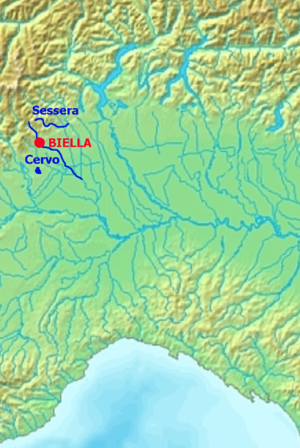
L'hydrographie de la province de Biella décrit la distribution des eaux superficielles dans la province de Biella, en Italie. Ces eaux comprennent les bassins du Cervo et du Sessera, tous deux affluents du Sesia. Elle s'intéresse également à quelques autres zones du sud-ouest de la province de Biella qui sont, pour leur part, tributaires de la Doire Baltée. Dans cette zone se trouve le principal point d'eau naturelle de la province, le lac de Viverone. Aux cours d'eau naturels s'ajoutent en plaine divers canaux d'irrigation construits principalement en support à la riziculture.